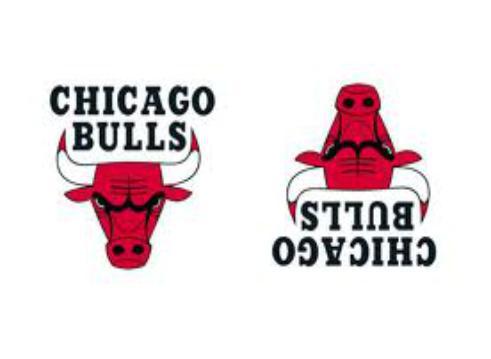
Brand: Chicago
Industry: Others